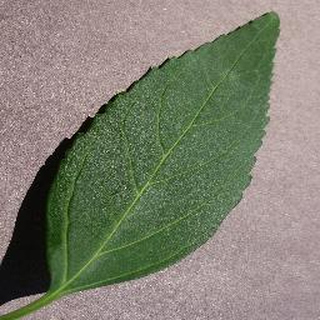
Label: healthy_cherry